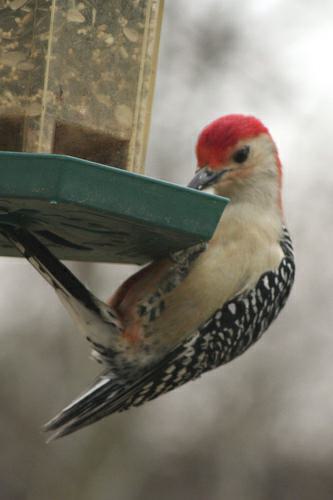
A photo of a red bellied woodpecker